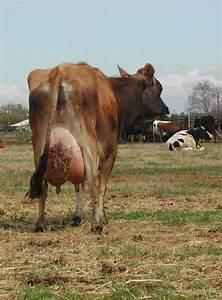
cow